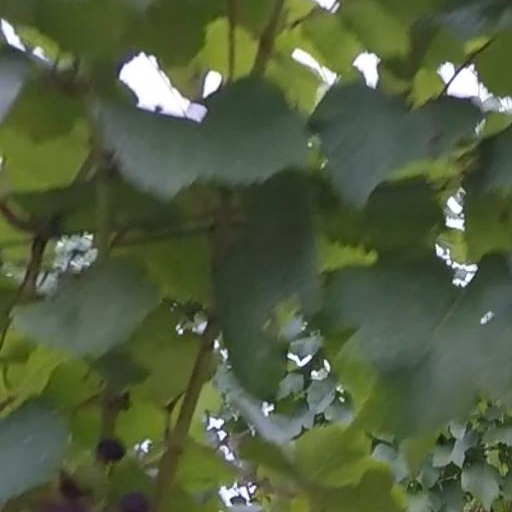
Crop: grape